Jan Verkolje

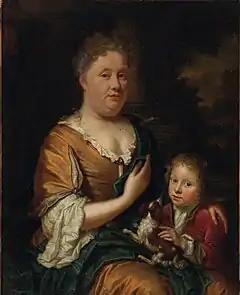
"Portrait of a lady and child holding a spaniel"

Jan Verkolje or Johannes Verkolje (9 February 1650 (baptized) – 8 May 1693 (buried)) was a Dutch painter, draughtsman and engraver. He is mainly known for his portraits and genre pieces of elegant couples in interiors and, to a lesser extent, for his religious and mythological compositions. He was a gifted mezzotint artist. Trained in Amsterdam, Verkolje spent his active professional career iLien Delft where he had access to powerful patrons.